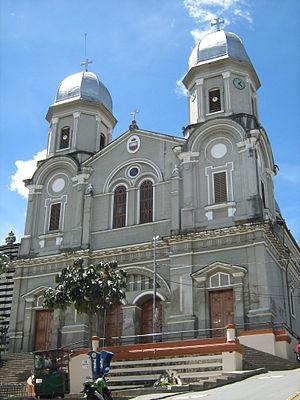
La basilique mineure Notre-Dame de la Merced, Basílica Menor de Nuestra Señora de la Merced, est une basilique mineure colombienne de culte catholique, située dans la municipalité de Yarumal.